Hungarian heraldry

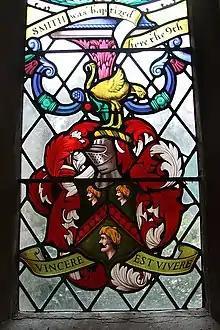
Coat of arms of John Smith (explorer) showing the heads of the three Turks killed by John Smith in duels

Hungarian heraldry generally follows German heraldry in its artistic forms, but has its own distinctive character. It is classified to Central and Eastern European heraldry.